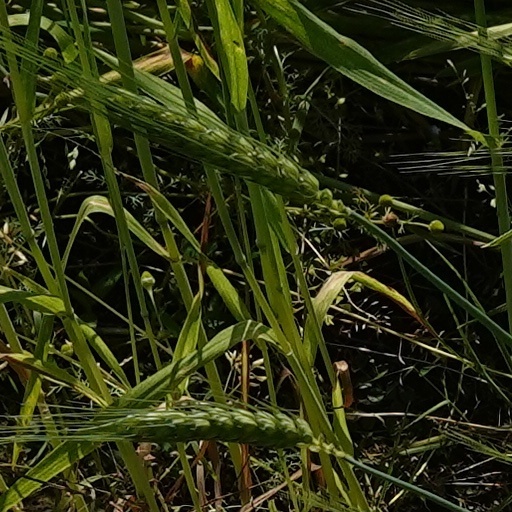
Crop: wheat